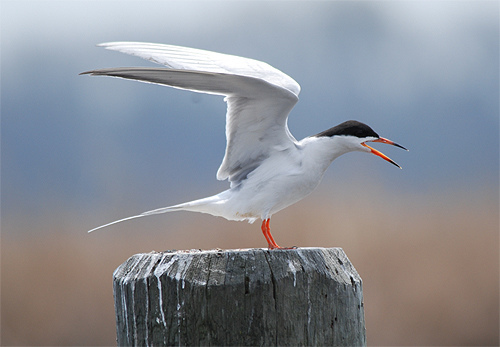
this is a white bird with a black head, orange feet, and a black and orange long pointed beak.
this bird has an orange bill with black and white on its tip, a white throat, breast, belly and side, and grey and white wings.
a medium sized skinny flying bird with a black nape, an all white and light grey body, and orange claws.
this is a white bird with a black head and orange feet and beak.
bird with orange and black beak, orange tarsus, and white throat, breast, belly and abdomen
this white, large bird has bright orange legs, a long pointed black and orange beak and a black crown.
this bird has a black cap on top of head, yellow and black beak and two white wings with white body.
a white bird with black head and orange beak tipped with black.
this bird is mostly white with a black crown and an orange beak.
this slender sea bird has slender wings and tail, red tarsus, a red and black beak and a black crown.
Species: Forsters Tern